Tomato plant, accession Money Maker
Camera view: tilt-top (135 deg); turntable rotation: 90 degrees
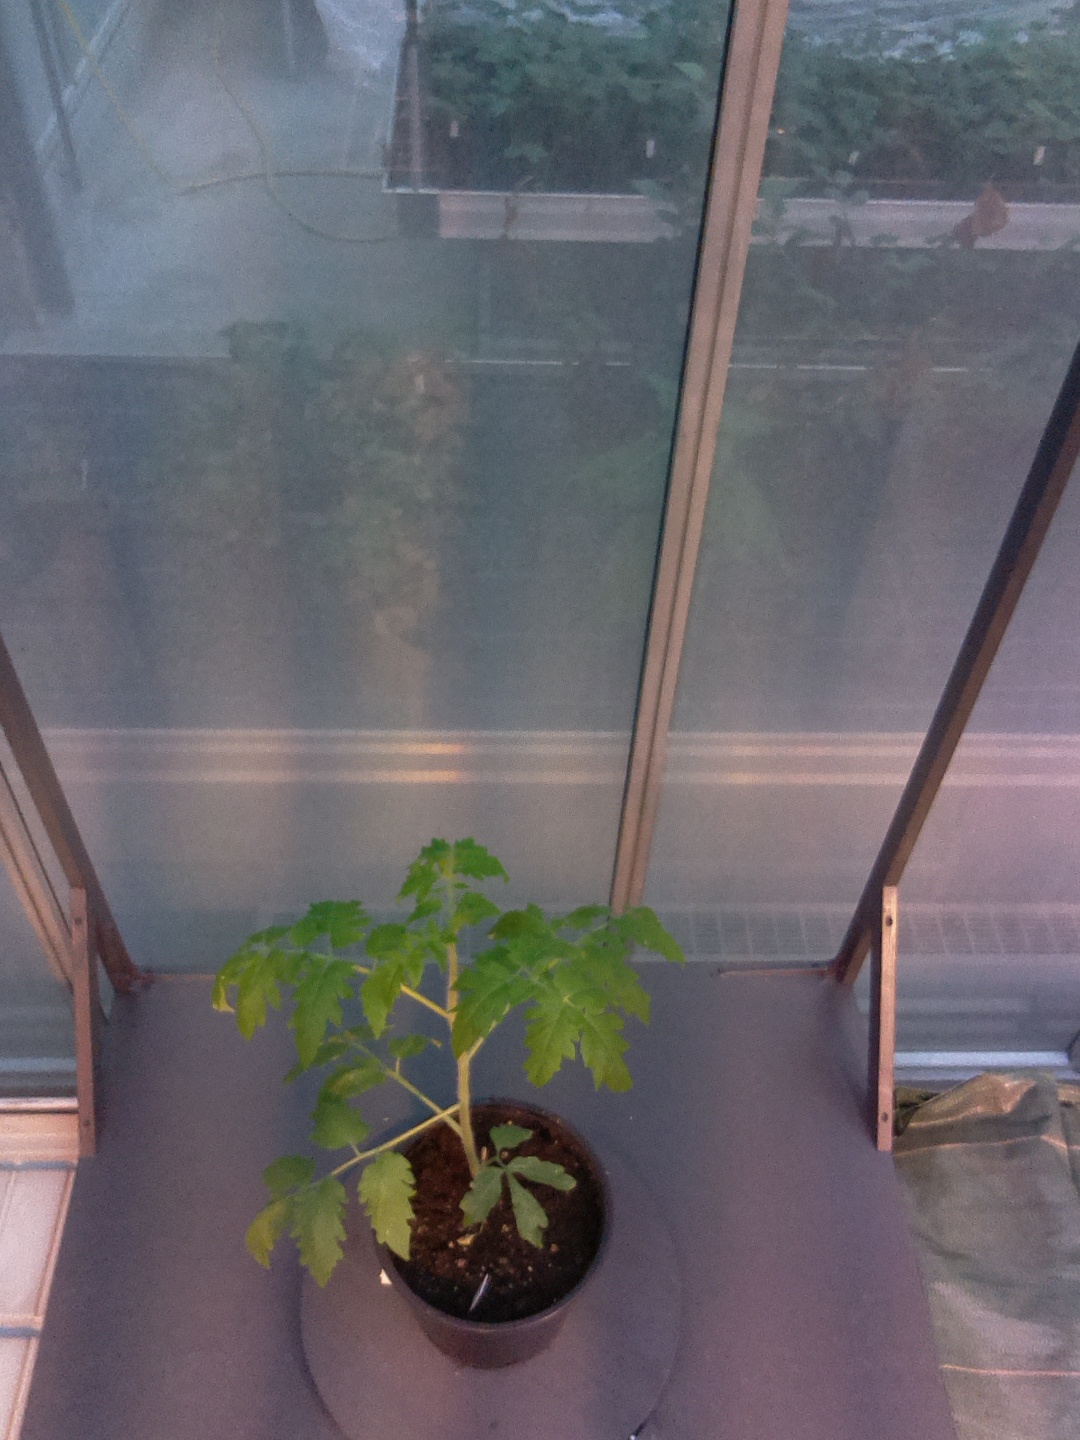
BBCH growth stage 13: 6 of true leaves visible